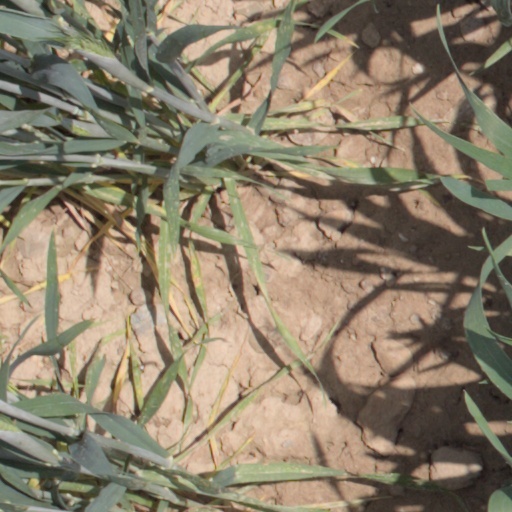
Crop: wheat